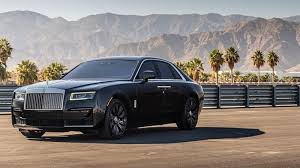
Label: noambulance